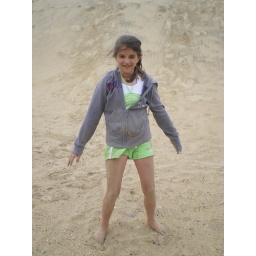
rolled down sand dune in kitty hawk nc may 2010